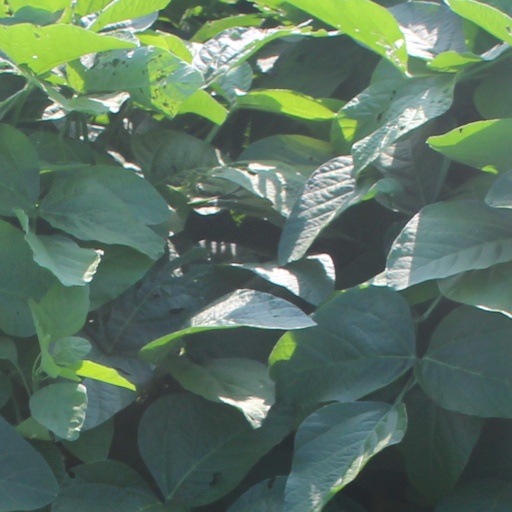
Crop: soybean